Canada Revenue Agency

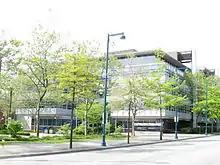
CRA office in Surrey, British Columbia

Outside of its headquarters, the CRA's operations across Canada are divided into four regions, which help to carry out the agency's operations in different regions of the country. Each region is headed by an assistant commissioner, who oversees activities in their region, including that of tax centres (TCs) and tax services offices (TSOs) in their area of responsibility.